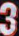
Number: 3